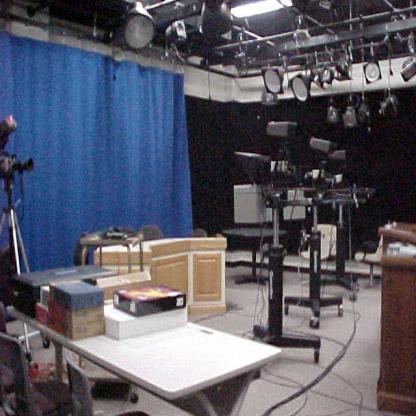
Scene: Indoor